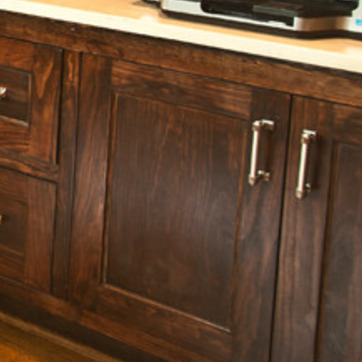
Material: wood